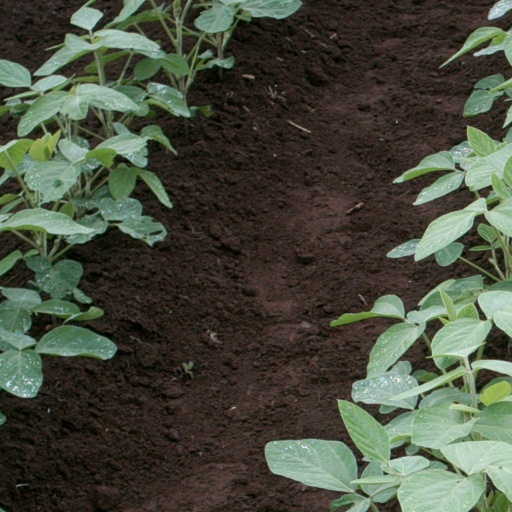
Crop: soybean